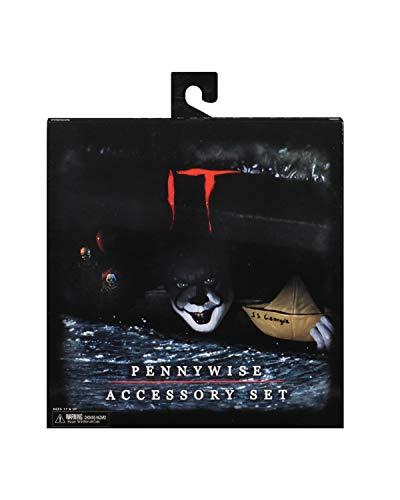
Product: NECA - IT (2017) - Deluxe Accessory Set
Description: Accessory set includes: sewer diorama display base; Pennywise Jack in the Box; Pennywise Puppet; Georgie severed arm; SS Georgie boat; red balloon.
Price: $29.99
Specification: ProductDimensions:6x6x4inches|ItemWeight:11.8ounces|ShippingWeight:11.8ounces(Viewshippingratesandpolicies)|ASIN:B07P3GC1RS|Itemmodelnumber:45458|Manufacturerrecommendedage:15yearsandup